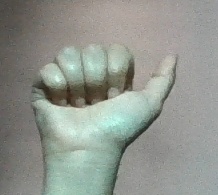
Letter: dhad